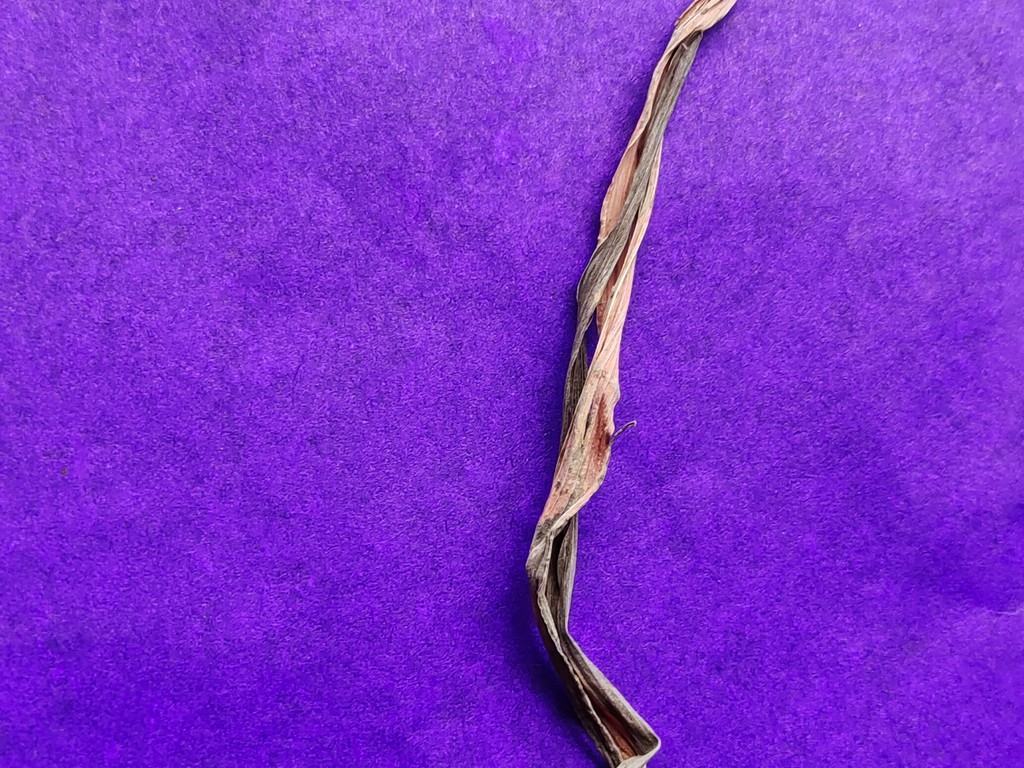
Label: Dried